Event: Nepal Earthquake
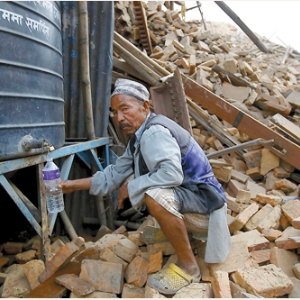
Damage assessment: damage